The Punisher (1990 computer game)

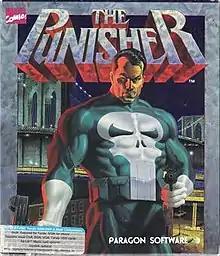
Cover art for the DOS version

The Punisher is a 1990 video game developed by Paragon Software and released by MicroProse, which stars the Marvel Comics antihero, the Punisher. An unrelated game for Amiga and Atari ST was released by The Edge also in 1990.